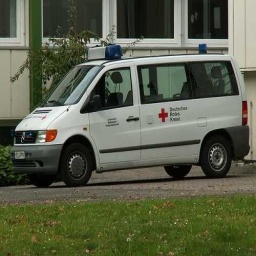
Label: ambulance